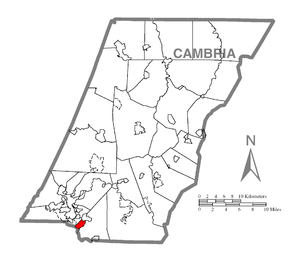
Belmont est une census-designated place du comté de Cambria dans l'État de Pennsylvanie aux États-Unis, située au sud de Johnstown.